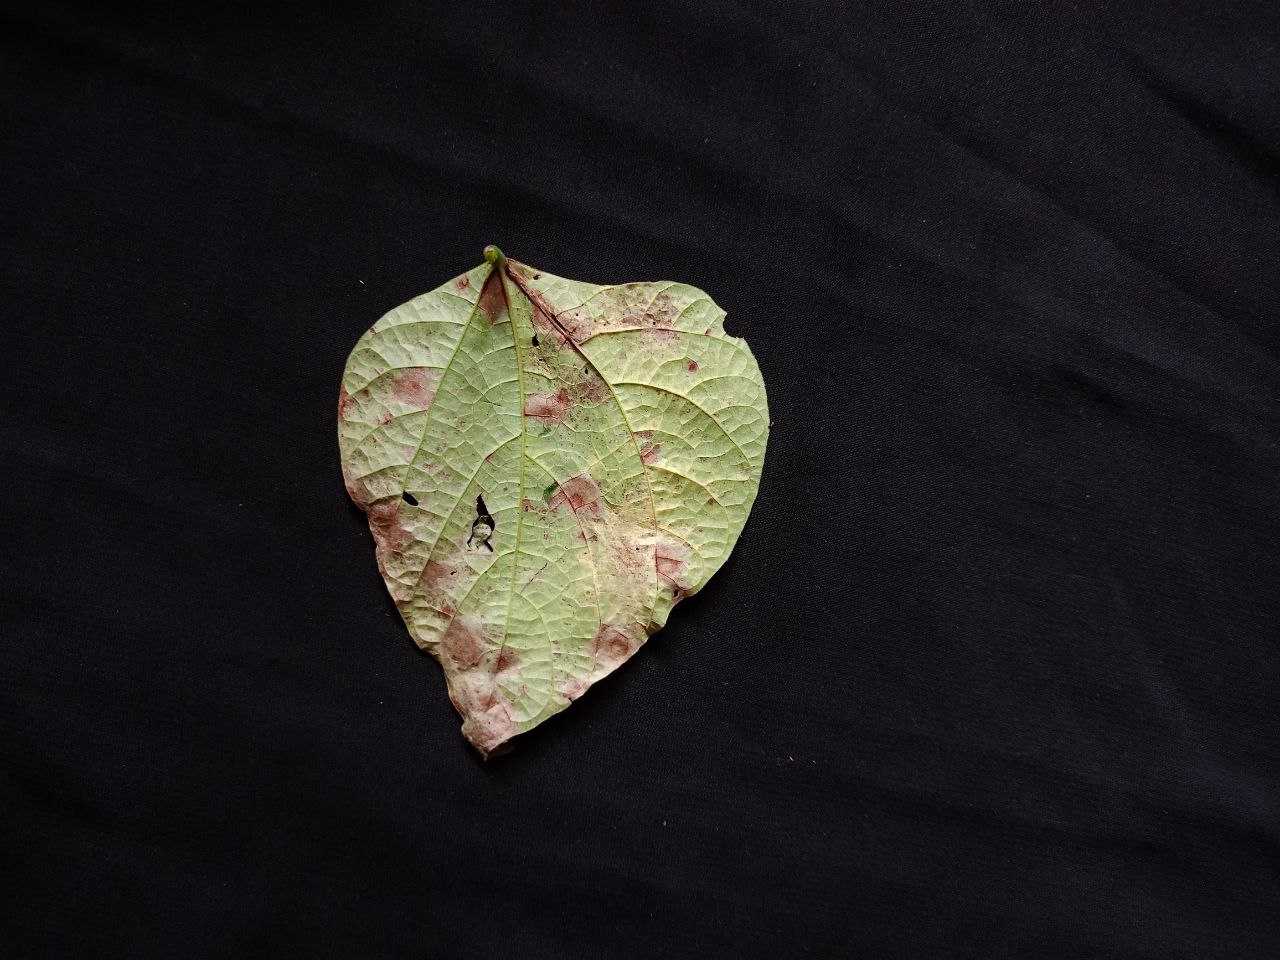
Crop: bean
Leaf condition: Blight